Cromford Canal

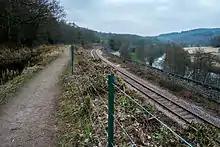
Looking South along the Cromford Canal, about 1km South of Whatstandwell. The picture clearly shows the four forms of transport along this section of the valley.

In late 2020, the Friends of the Cromford Canal were granted planning permission for a extension of the canal from Langley Mill towards Cromford, to be known as the Beggarlee Extension. The planning process took four years, as both Amber Valley and Broxtowe councils required onerous conditions to be met. The original route in this area was severed by the construction of the A610 road, which followed the course of the canal for a short distance. The extension will therefore be a new canal, with Beggarlee locks, a staircase pair, lifting the level of the canal sufficiently for it to pass under a bridge constructed for a former colliery railway. It will then skirt around the spoil heaps of Moorgreen Colliery, to rejoin the original route at Stoney Lane, Brinsley.